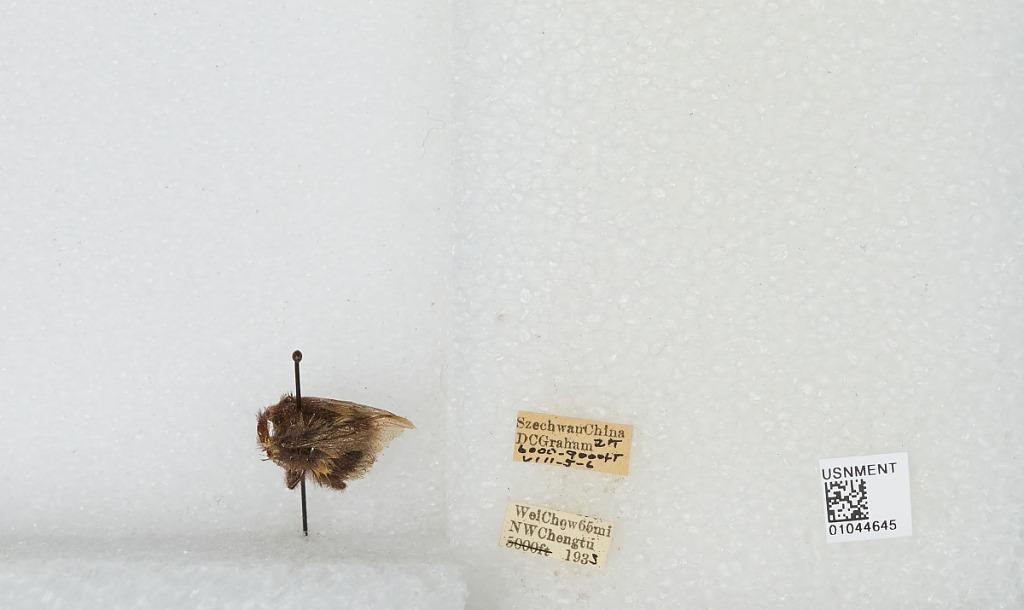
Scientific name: Bombus sp.
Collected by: D. Graham
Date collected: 1933-8-5
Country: China
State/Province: Sichuan
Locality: Wei Chow 65 miles NW Chengdu